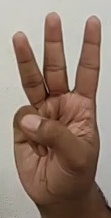
ASL sign: W